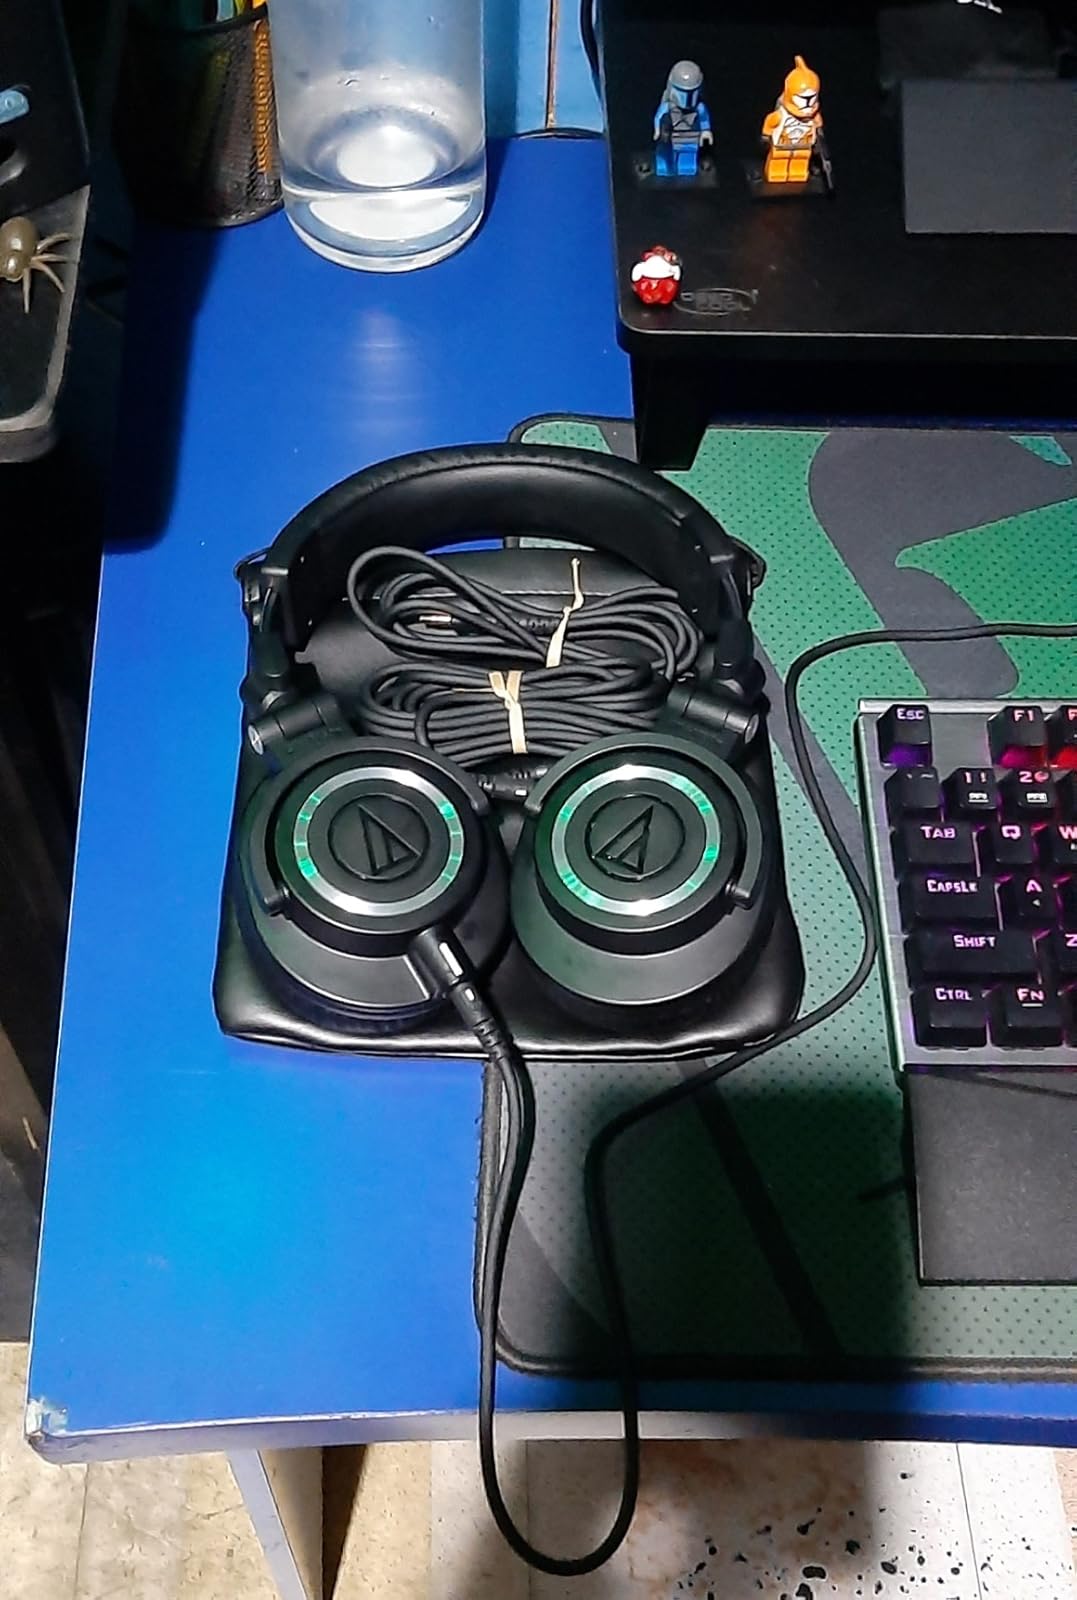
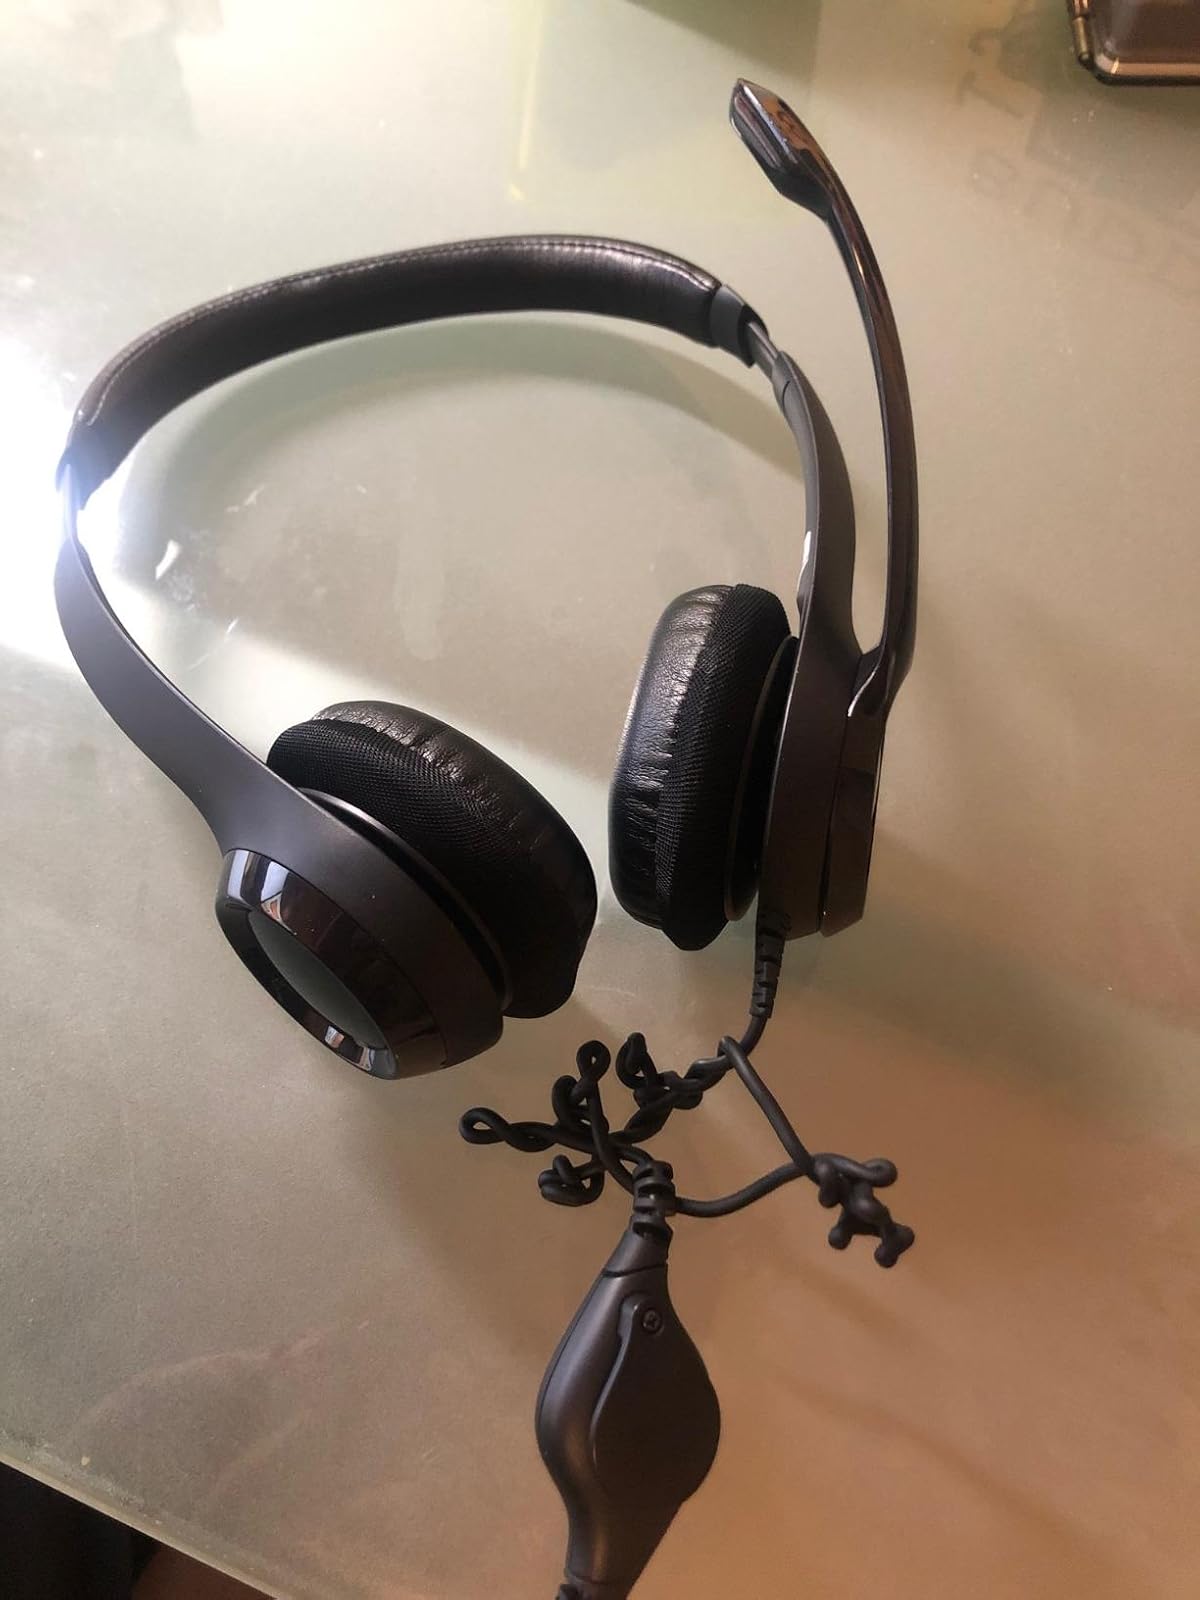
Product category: headphones
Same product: no